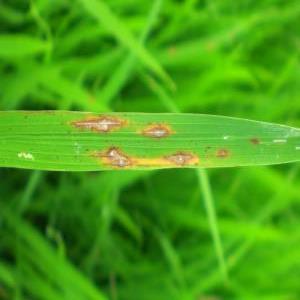
Disease: Blast